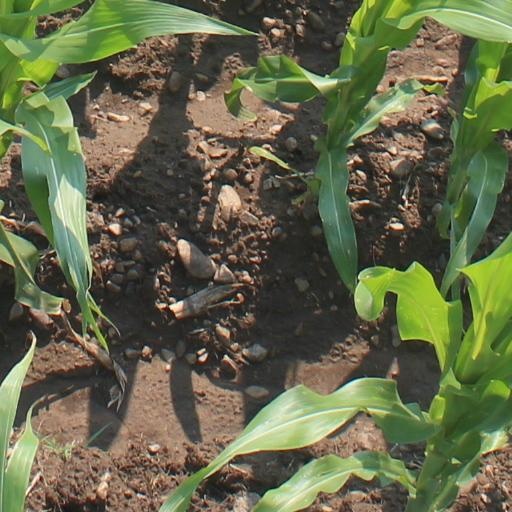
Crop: maize; corn